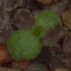
Label: scentless_mayweed